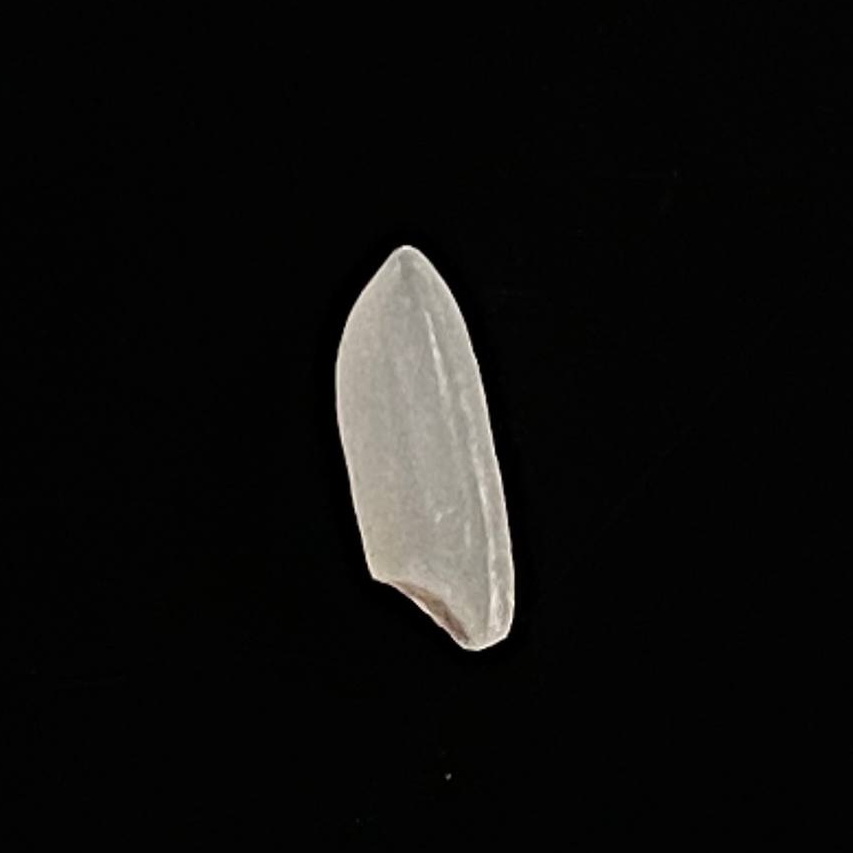
Rice variety: Katari_Polao